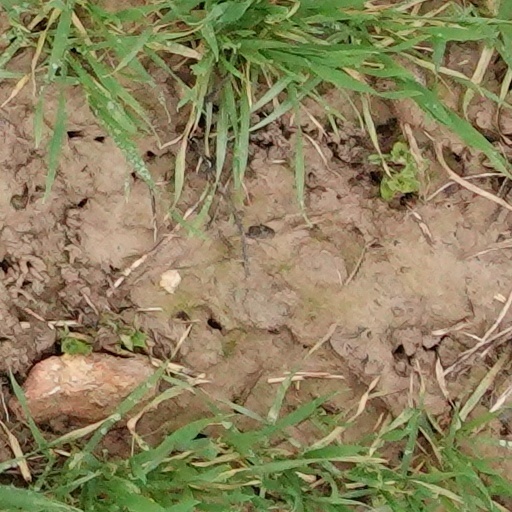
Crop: wheat